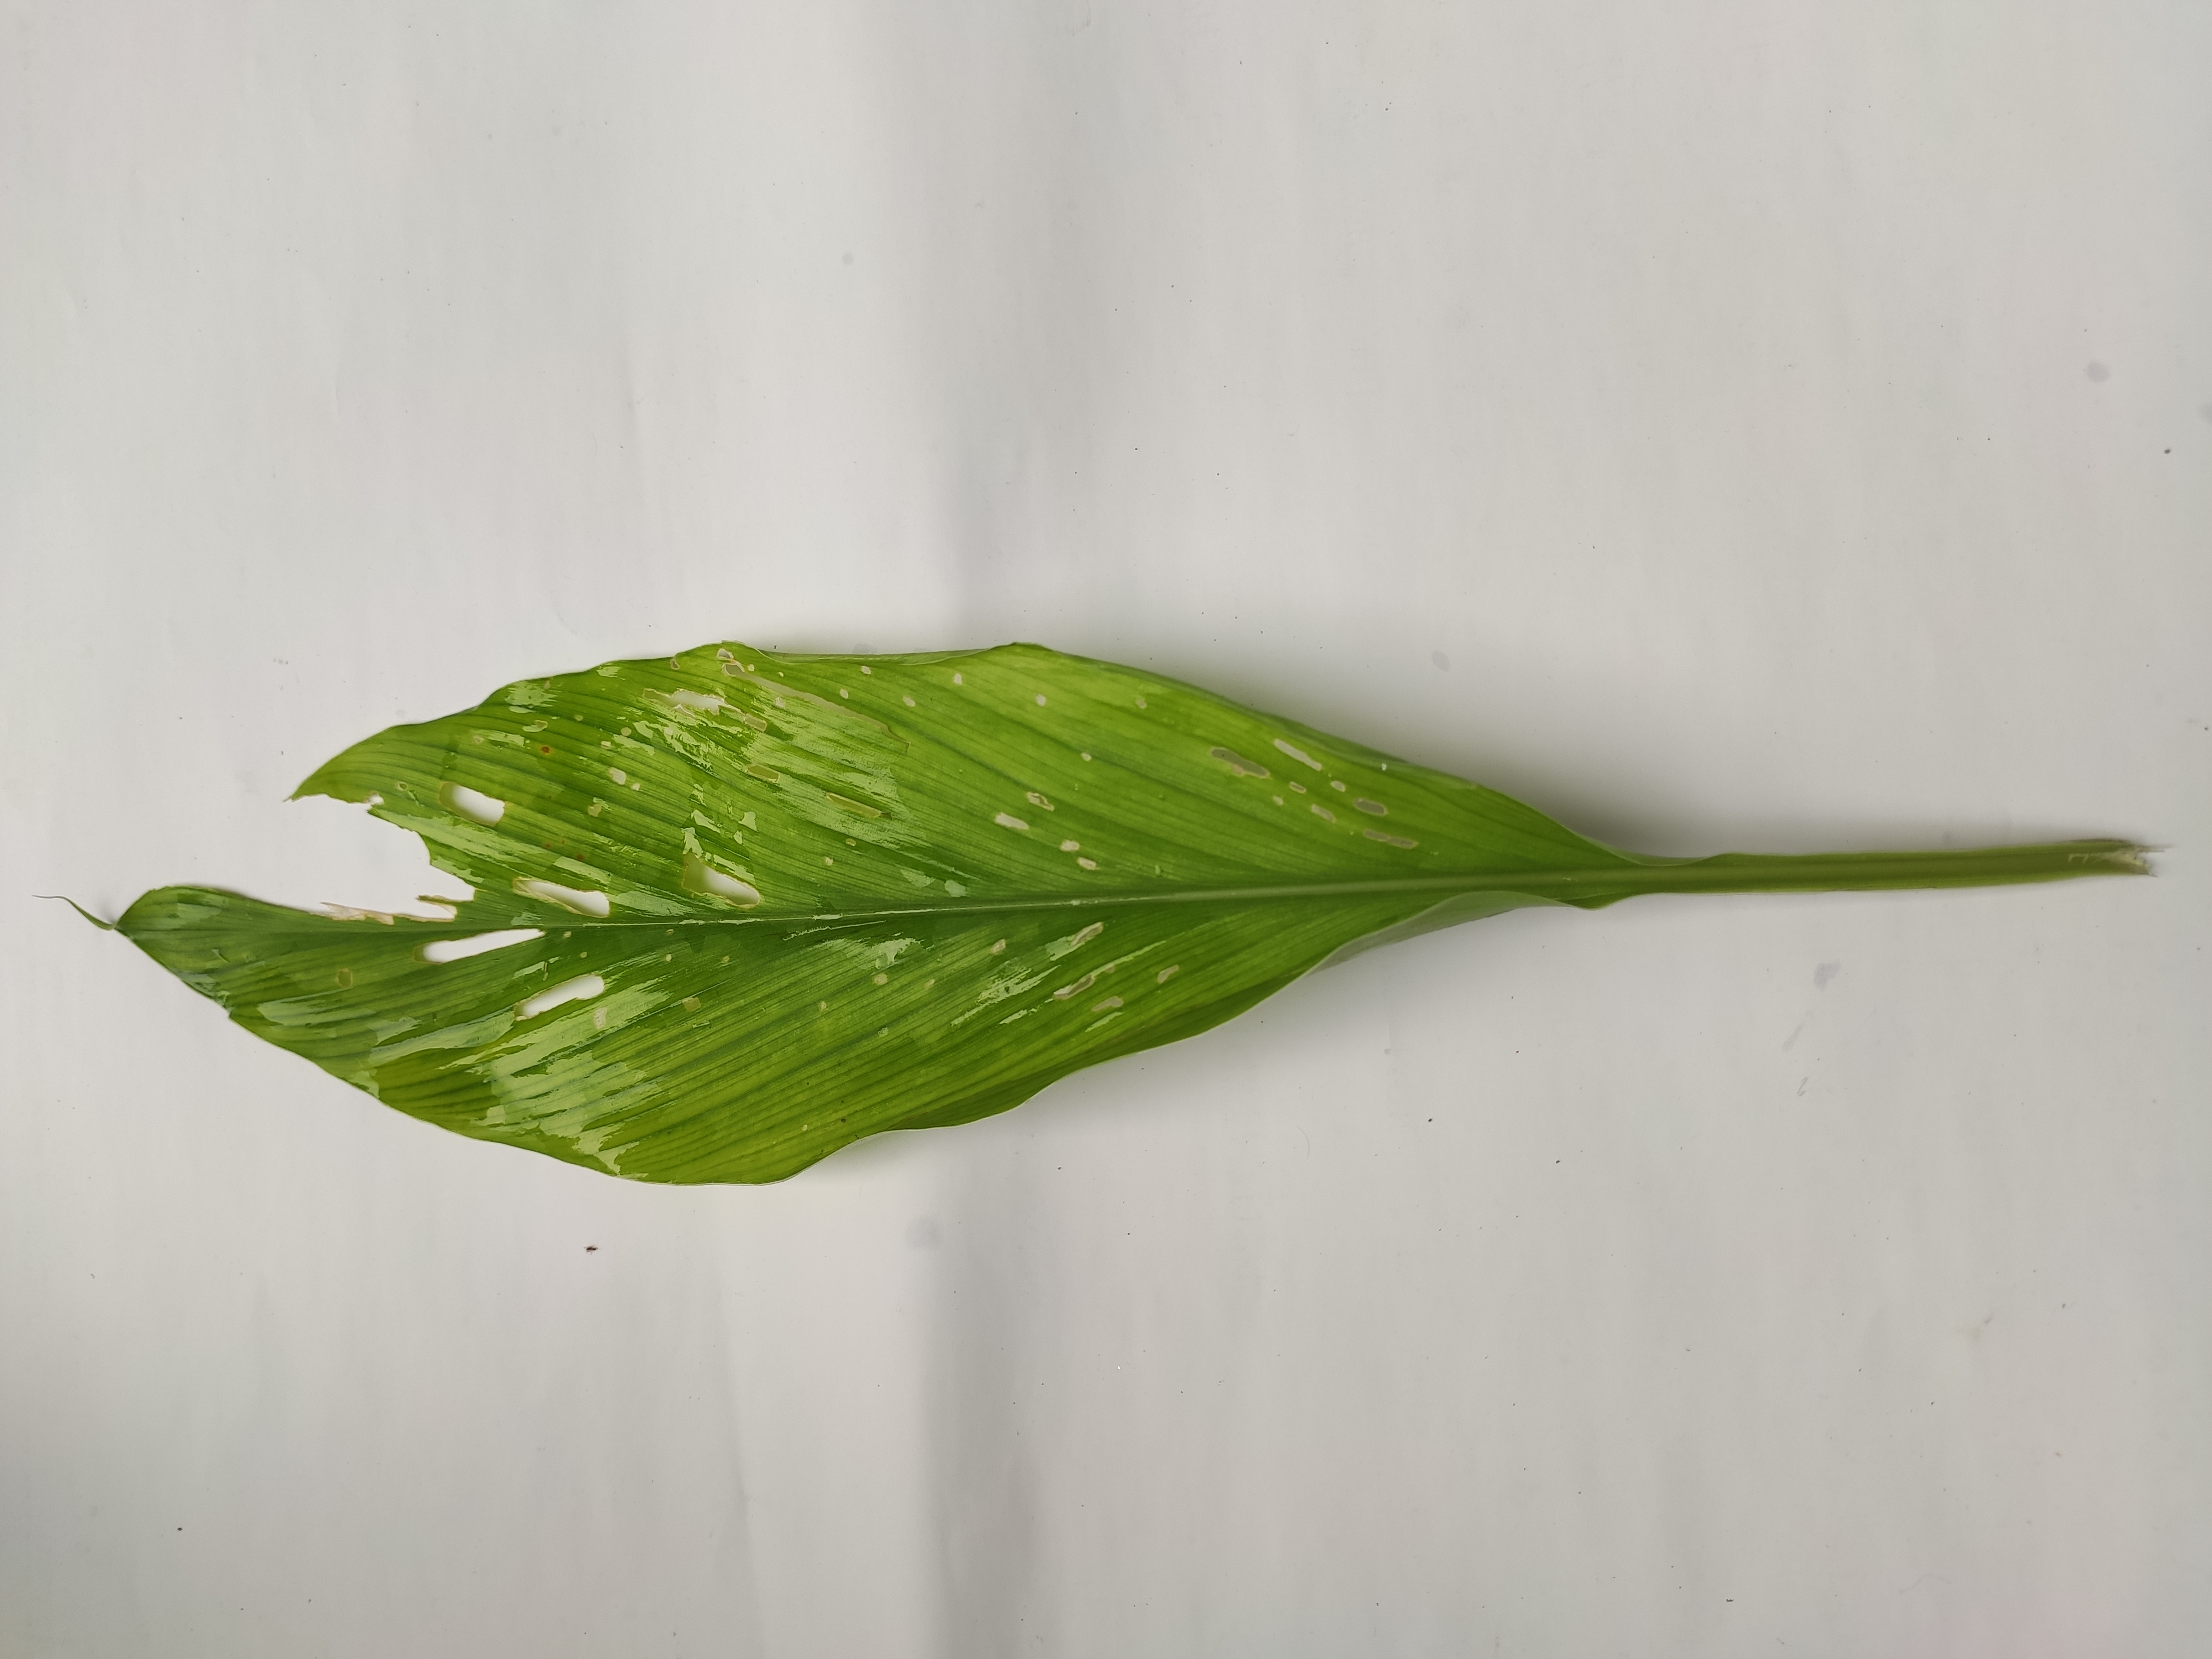
Label: Aphids_Disease